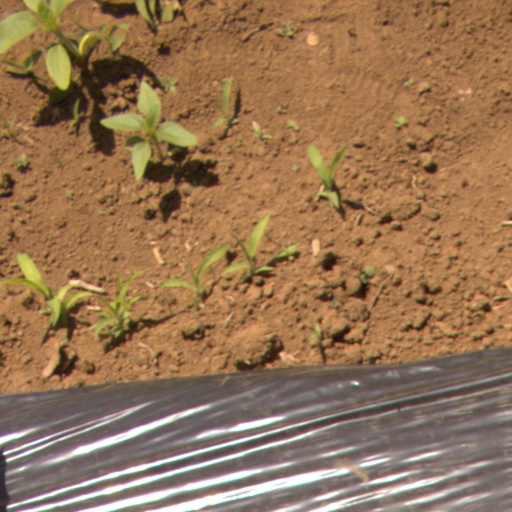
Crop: Jerusalem artichoke